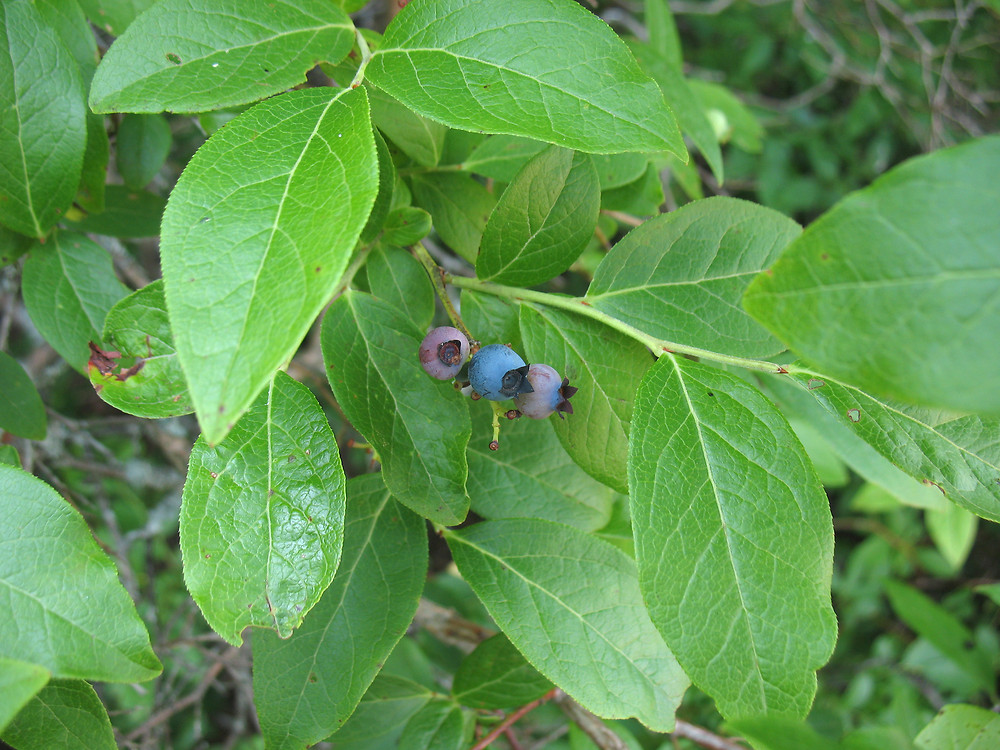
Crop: tomato
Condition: septoria_spot